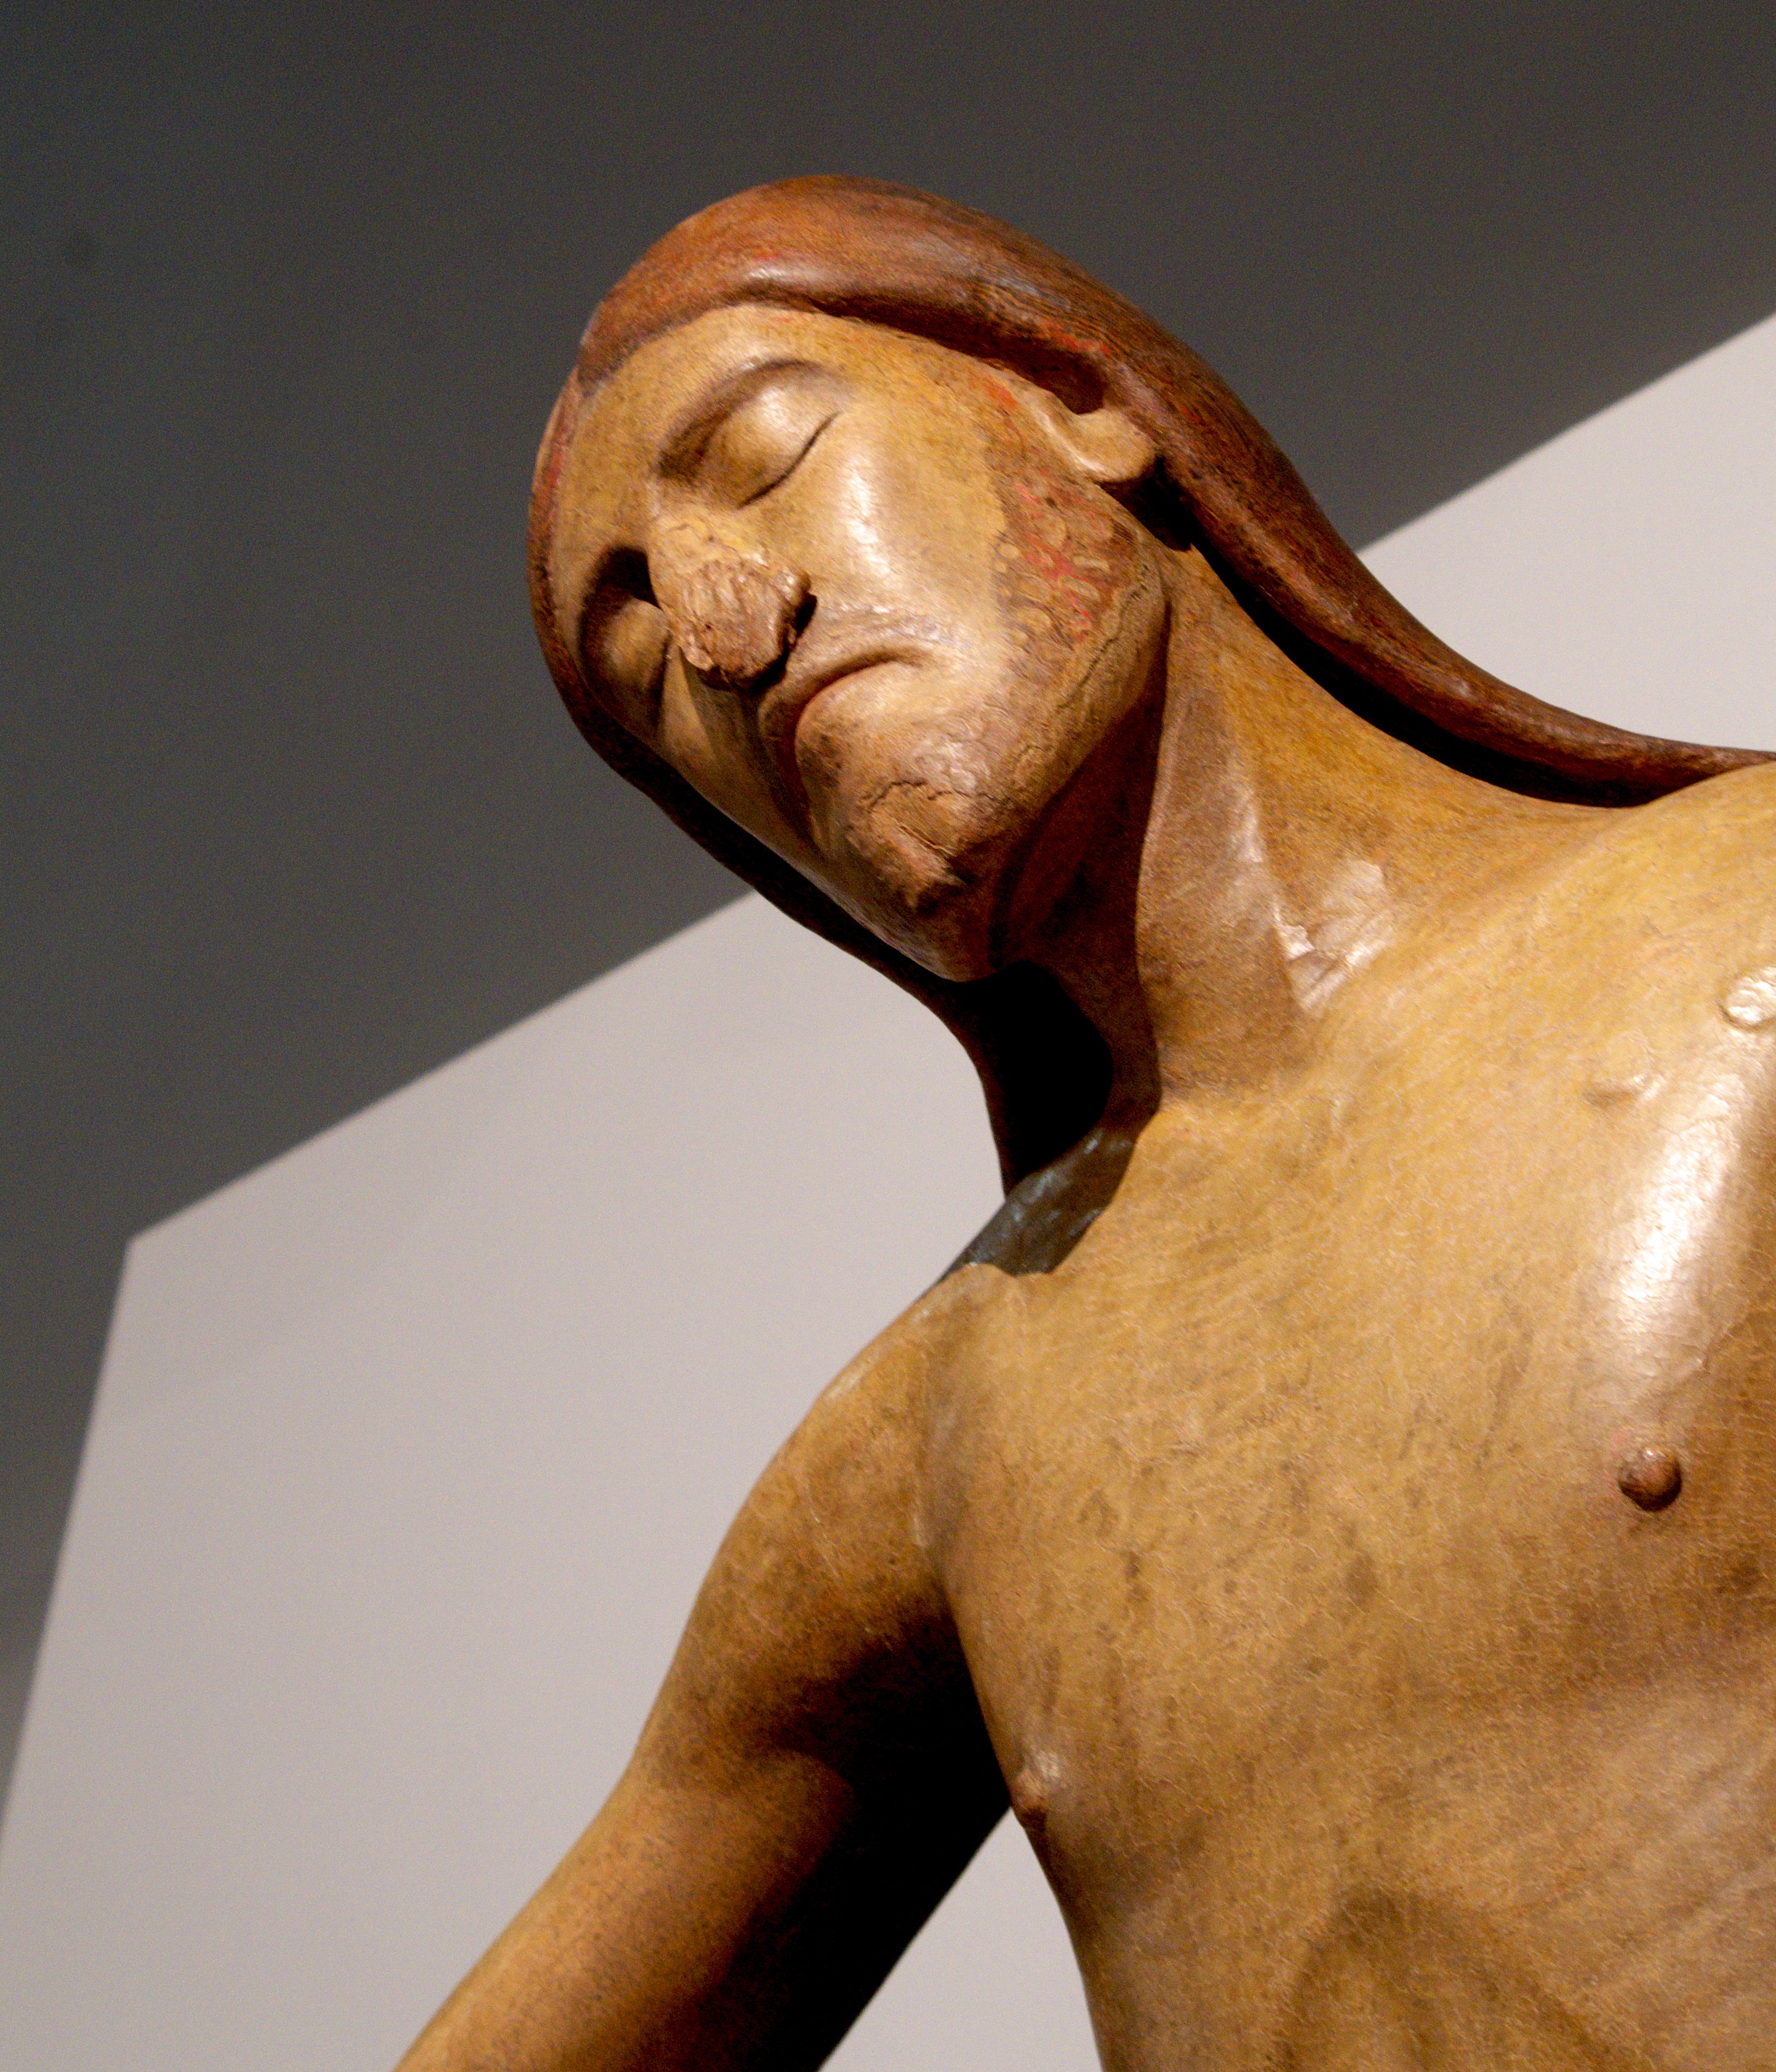
man, monument, statue, museum, religion, italy, muscle, close up, sculpture, art, head, jesus, christianity, carving, l aquila, ancient history